2nd Parliament of Turkey

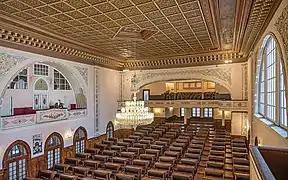
Plenary chamber of the 2nd Parliament, today the Republic Museum

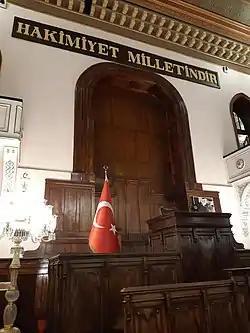
Parliament rostrum with the text Sovereignty unconditionally belongs to the Nation

The 2nd Grand National Assembly of Turkey existed from 29 October 1923 to 1 September 1927. Actually the parliament members were elected on 11 August 1923, before the Republic was proclaimed on 29 October.